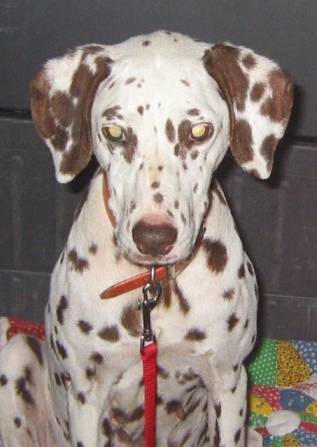
Label: dog